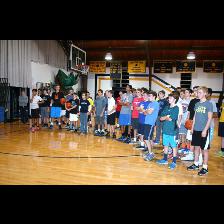
Label: Human